Lynyrd Skynyrd

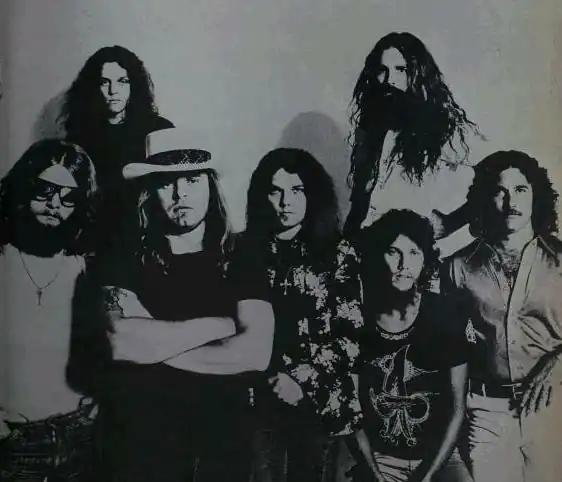
Lynyrd Skynyrd in 1977

The "Street Survivors" album of 1977 turned out to be a showcase for guitarist/vocalist Steve Gaines, who had joined the band just a year earlier and was making his studio debut with them. Publicly and privately, Ronnie Van Zant marveled at the multiple talents of Skynyrd's newest member, claiming that the band would "all be in his shadow one day". Gaines' contributions included his co-lead vocal with Van Zant on the co-written "You Got That Right" and the rousing guitar boogie "I Know a Little", which he had written before he joined Skynyrd. So confident was Skynyrd's leader of Gaines' abilities that the album (and some concerts) featured Gaines delivering his self-penned bluesy "Ain't No Good Life" – the only song in the pre-crash Skynyrd catalog to feature a lead vocalist other than Ronnie Van Zant (the album "", which features two songs sung by former drummer/future guitarist Rickey Medlocke, was released after the plane crash). The album also included the hit singles "What's Your Name" and "That Smell". The band was poised for their biggest tour yet, with shows always highlighted by the iconic rock anthem "Free Bird".